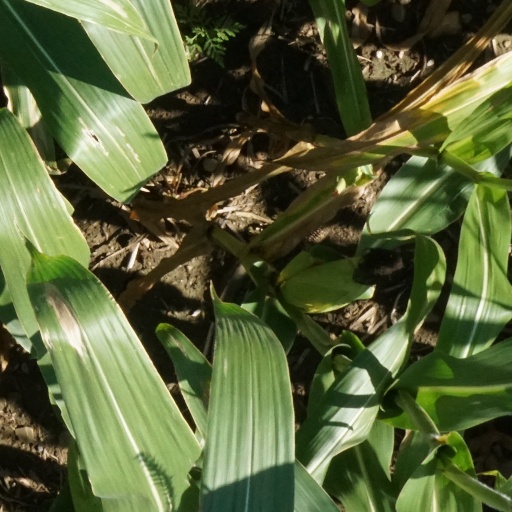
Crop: maize; corn